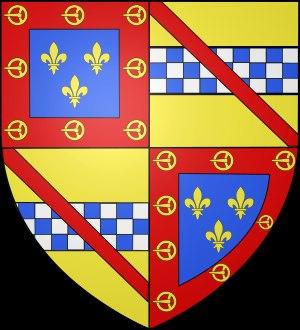
En septembre 1419 John Stuart, 2ᵉ comte de Buchan, débarque à La Rochelle avec un contingent d'Écossais envoyé pour aider Charles VII.